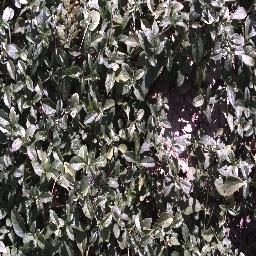
Label: negative